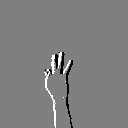
ASL letter: f